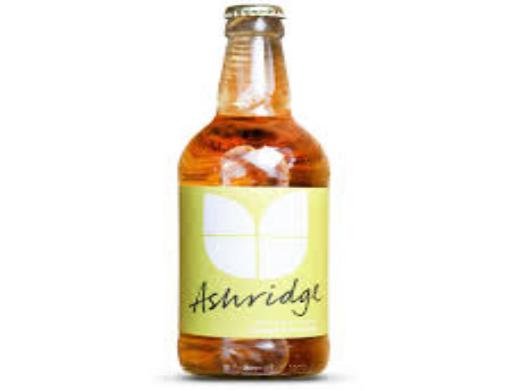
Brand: Ashridge Cider
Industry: Food